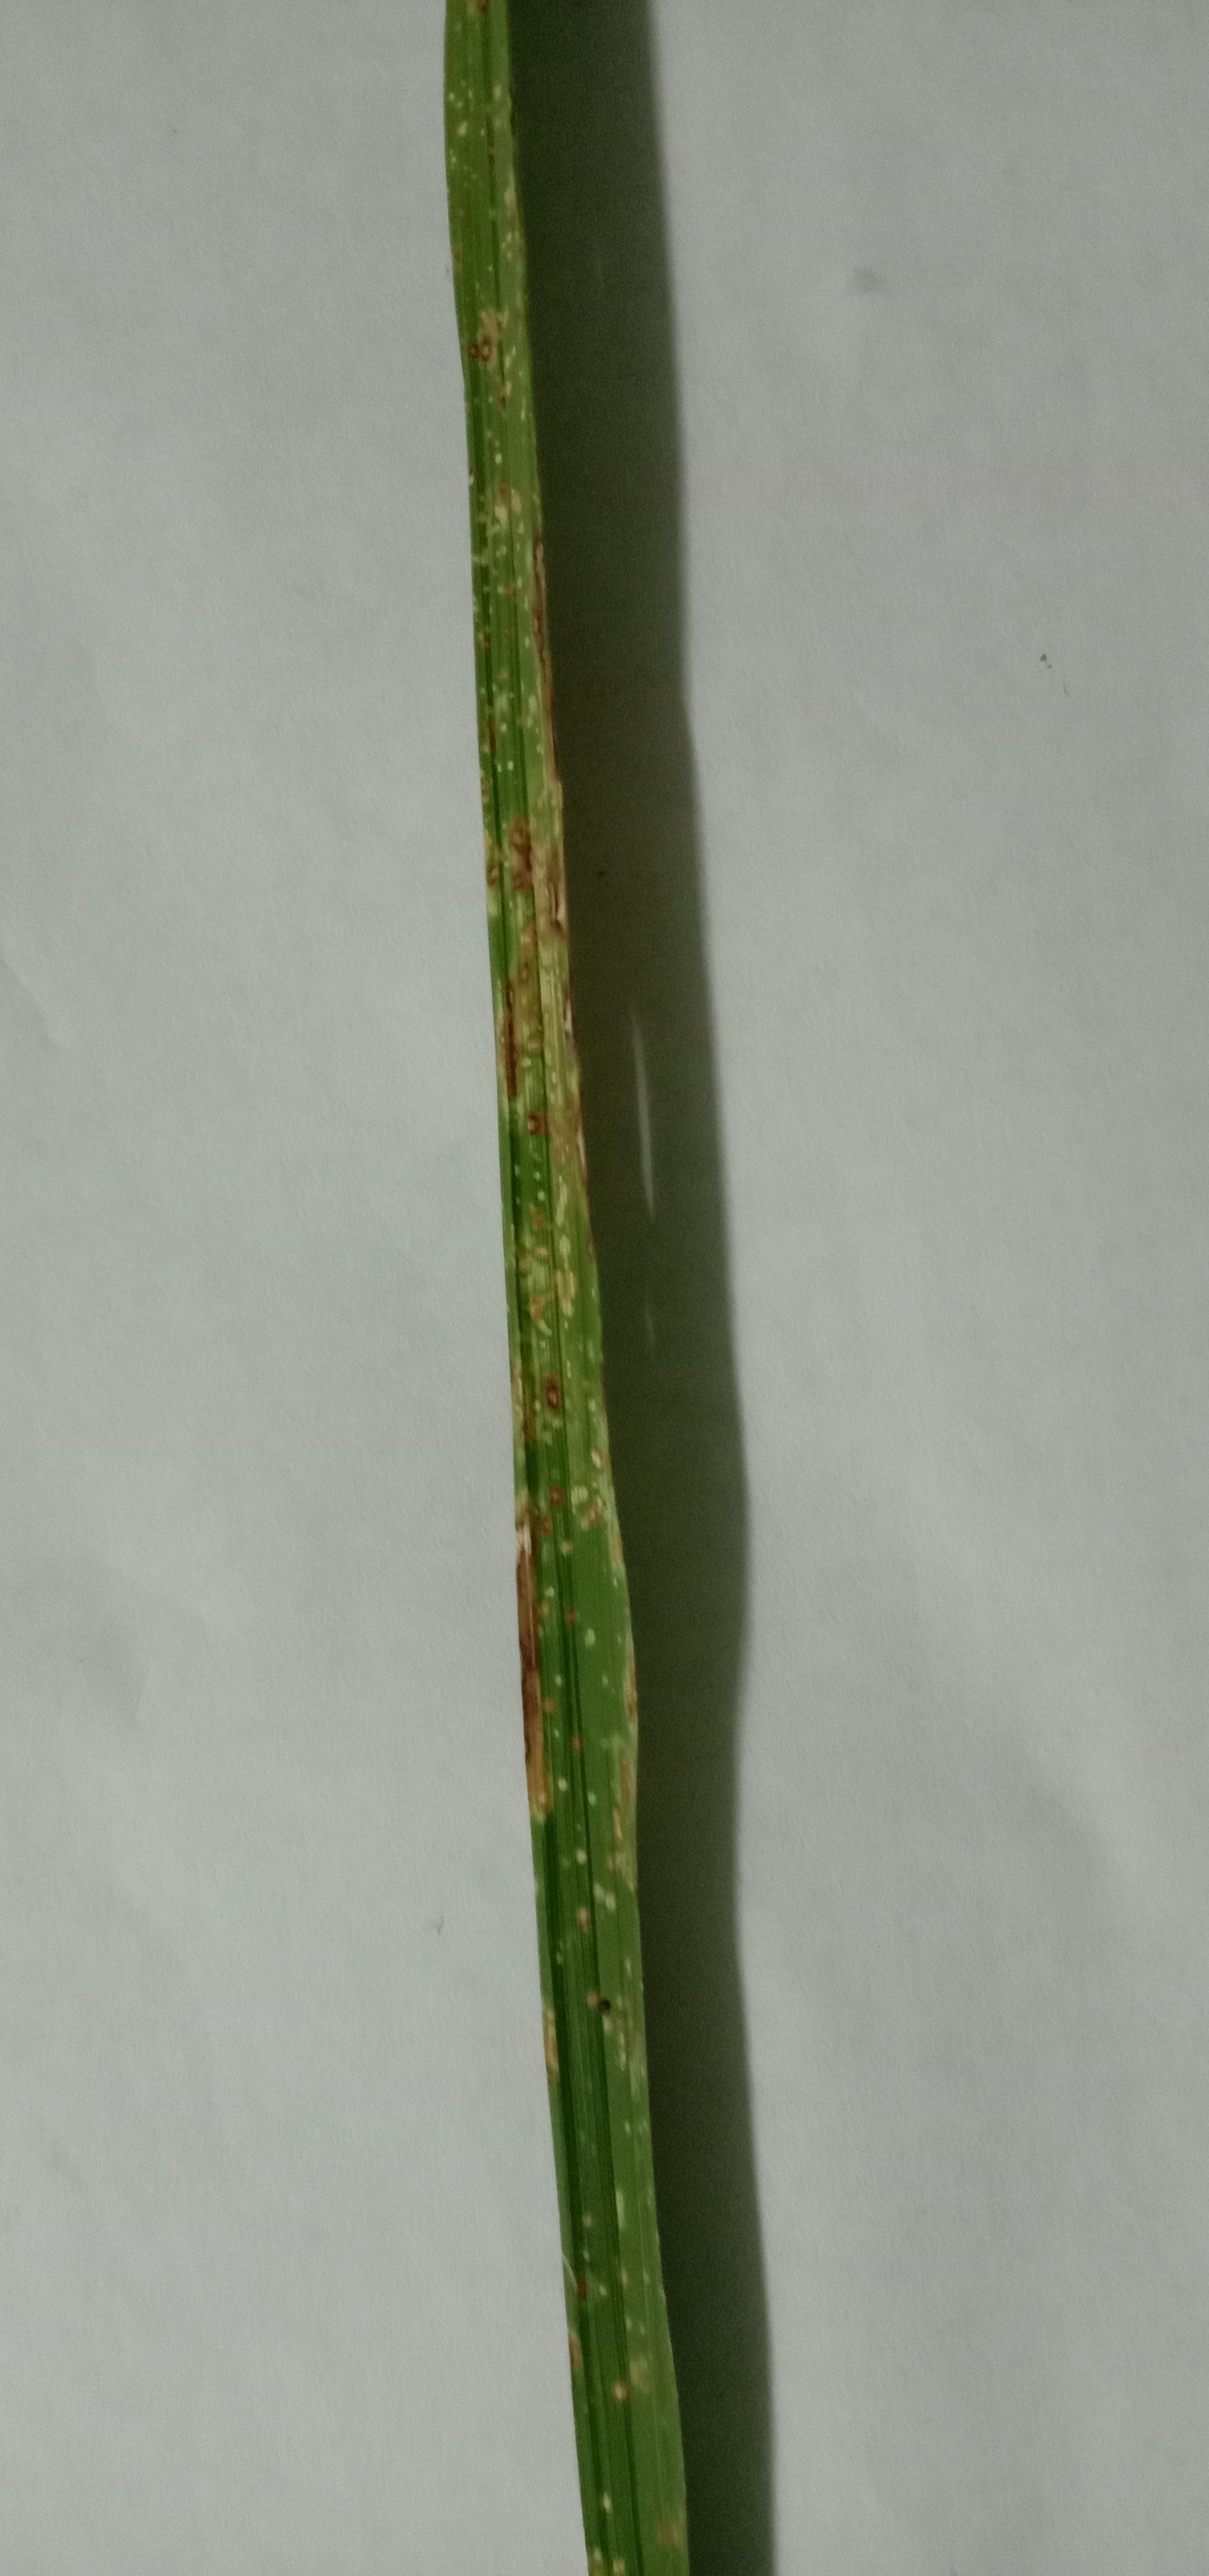
Label: Rice___Leaf_Blast